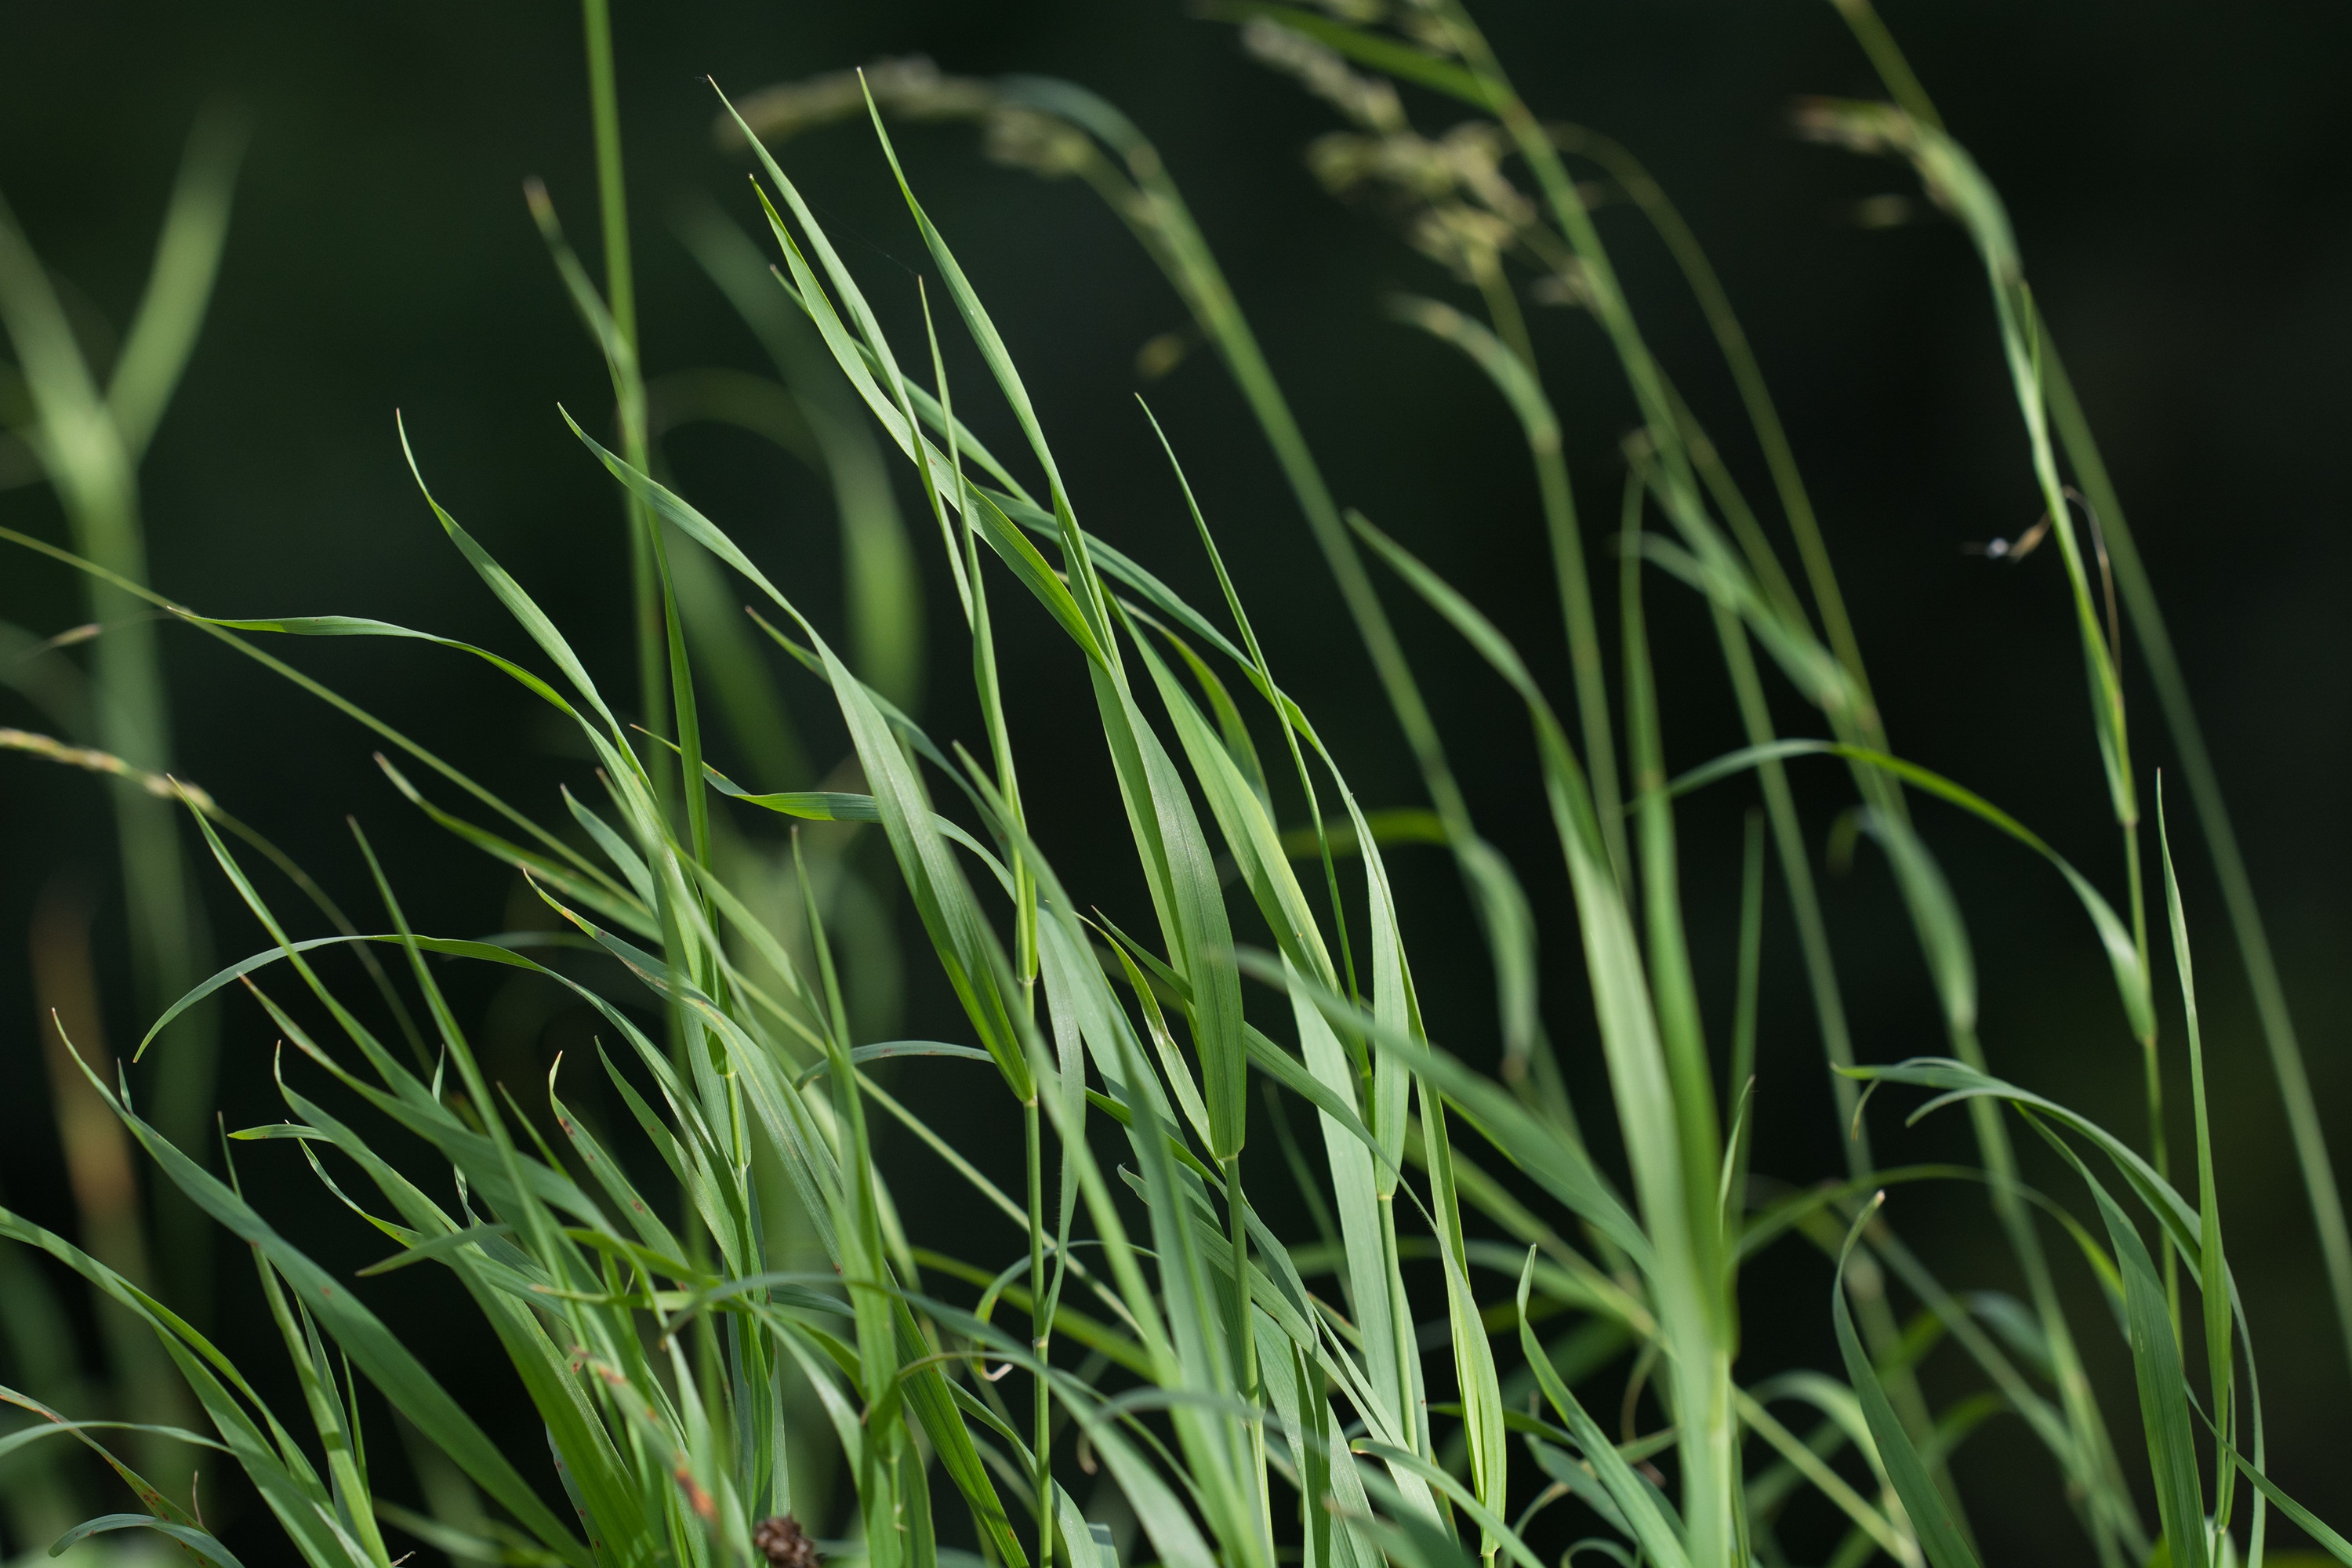
nature, grass, plant, field, lawn, meadow, prairie, leaf, flower, summer, green, botany, close, flora, high grass, grassland, grasses, green grass, flowering plant, grass meadow, grass family, plant stem, land plant, hierochloe